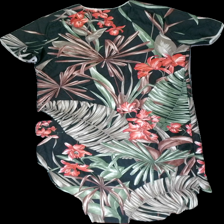
View: front
Type: Dress
Category: Ladies
Brand: Missing
Colors: Brown, Green, Black, Multicolor
Material: 100% polyester
Pattern: Floral print
Cut: Regular
Season: Summer
Price range: 50-100
Recommended usage: Reuse
Description: kortärmad klänning med stora blommor och blad på med svart bakgrund. liten urringning där bak.